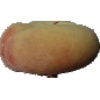
Label: peach_flat